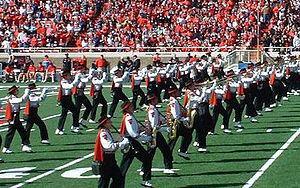
Marching Band est un film documentaire français réalisé par Claude Miller, Héléna Cotinier et Pierre-Nicolas Durand, sorti le 5 août 2009 en France. Le film a par ailleurs bénéficié d'une projection au Festival des films du monde de Montréal. À travers le contexte de l’élection présidentielle américaine de 2008, il met en scène des jeunes qui se réunissent en fanfares populaires surnommées « marching band ». Ces jeunes vont voir leur vie bouleversée à la suite de ces élections.